Celestyal Crystal

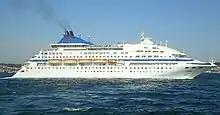
"Cristal" in Istanbul, 2010

In May 2007 the "Opera" was sold to the Cyprus-based Louis Cruise Lines to replace MS "Sea Diamond" that had sunk some months before. After rebuilding at Pireus, Greece the ship was renamed MS "Crystal" and started service for the Louis Hellenic Cruise Lines -brand in July 2007.